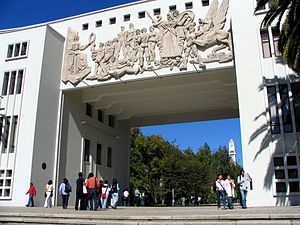
Concepción / Historie
Concepción er en kommune og den næststørste by i Chile. Som kommune har den omkring en million indbyggere.Selve byen har et indbyggertal på 217.537.